Gold mining in Nevada

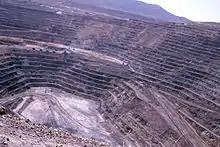
Goldstrike mine (Betz-Post) Mine in the Carlin Trend, the largest Carlin-type deposit in the world, has produced over 43 million ounces of gold in the past 30 years.

Gold was discovered in the vicinity of Carlin in Eureka County in the 1870s, but production was small. Glacier deposits were discovered in 1907, but the deposits were too small to cause much excitement. It was not until 1961 that Newmont Mining Corporation discovered the large low-grade gold deposit at Carlin that the mining industry began to take notice. The Carlin mine began producing gold in 1965, but at a gold price of US$35 per troy ounce, ore grades were still too low to cause a rush to northern Nevada. It was not until the gold price escalated in the 1970s that mining companies began to target similar deposits.